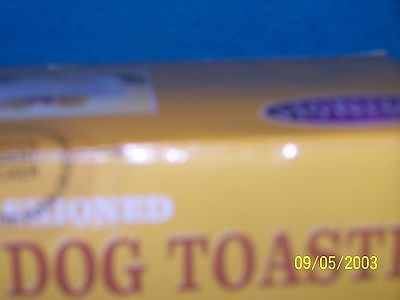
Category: toaster